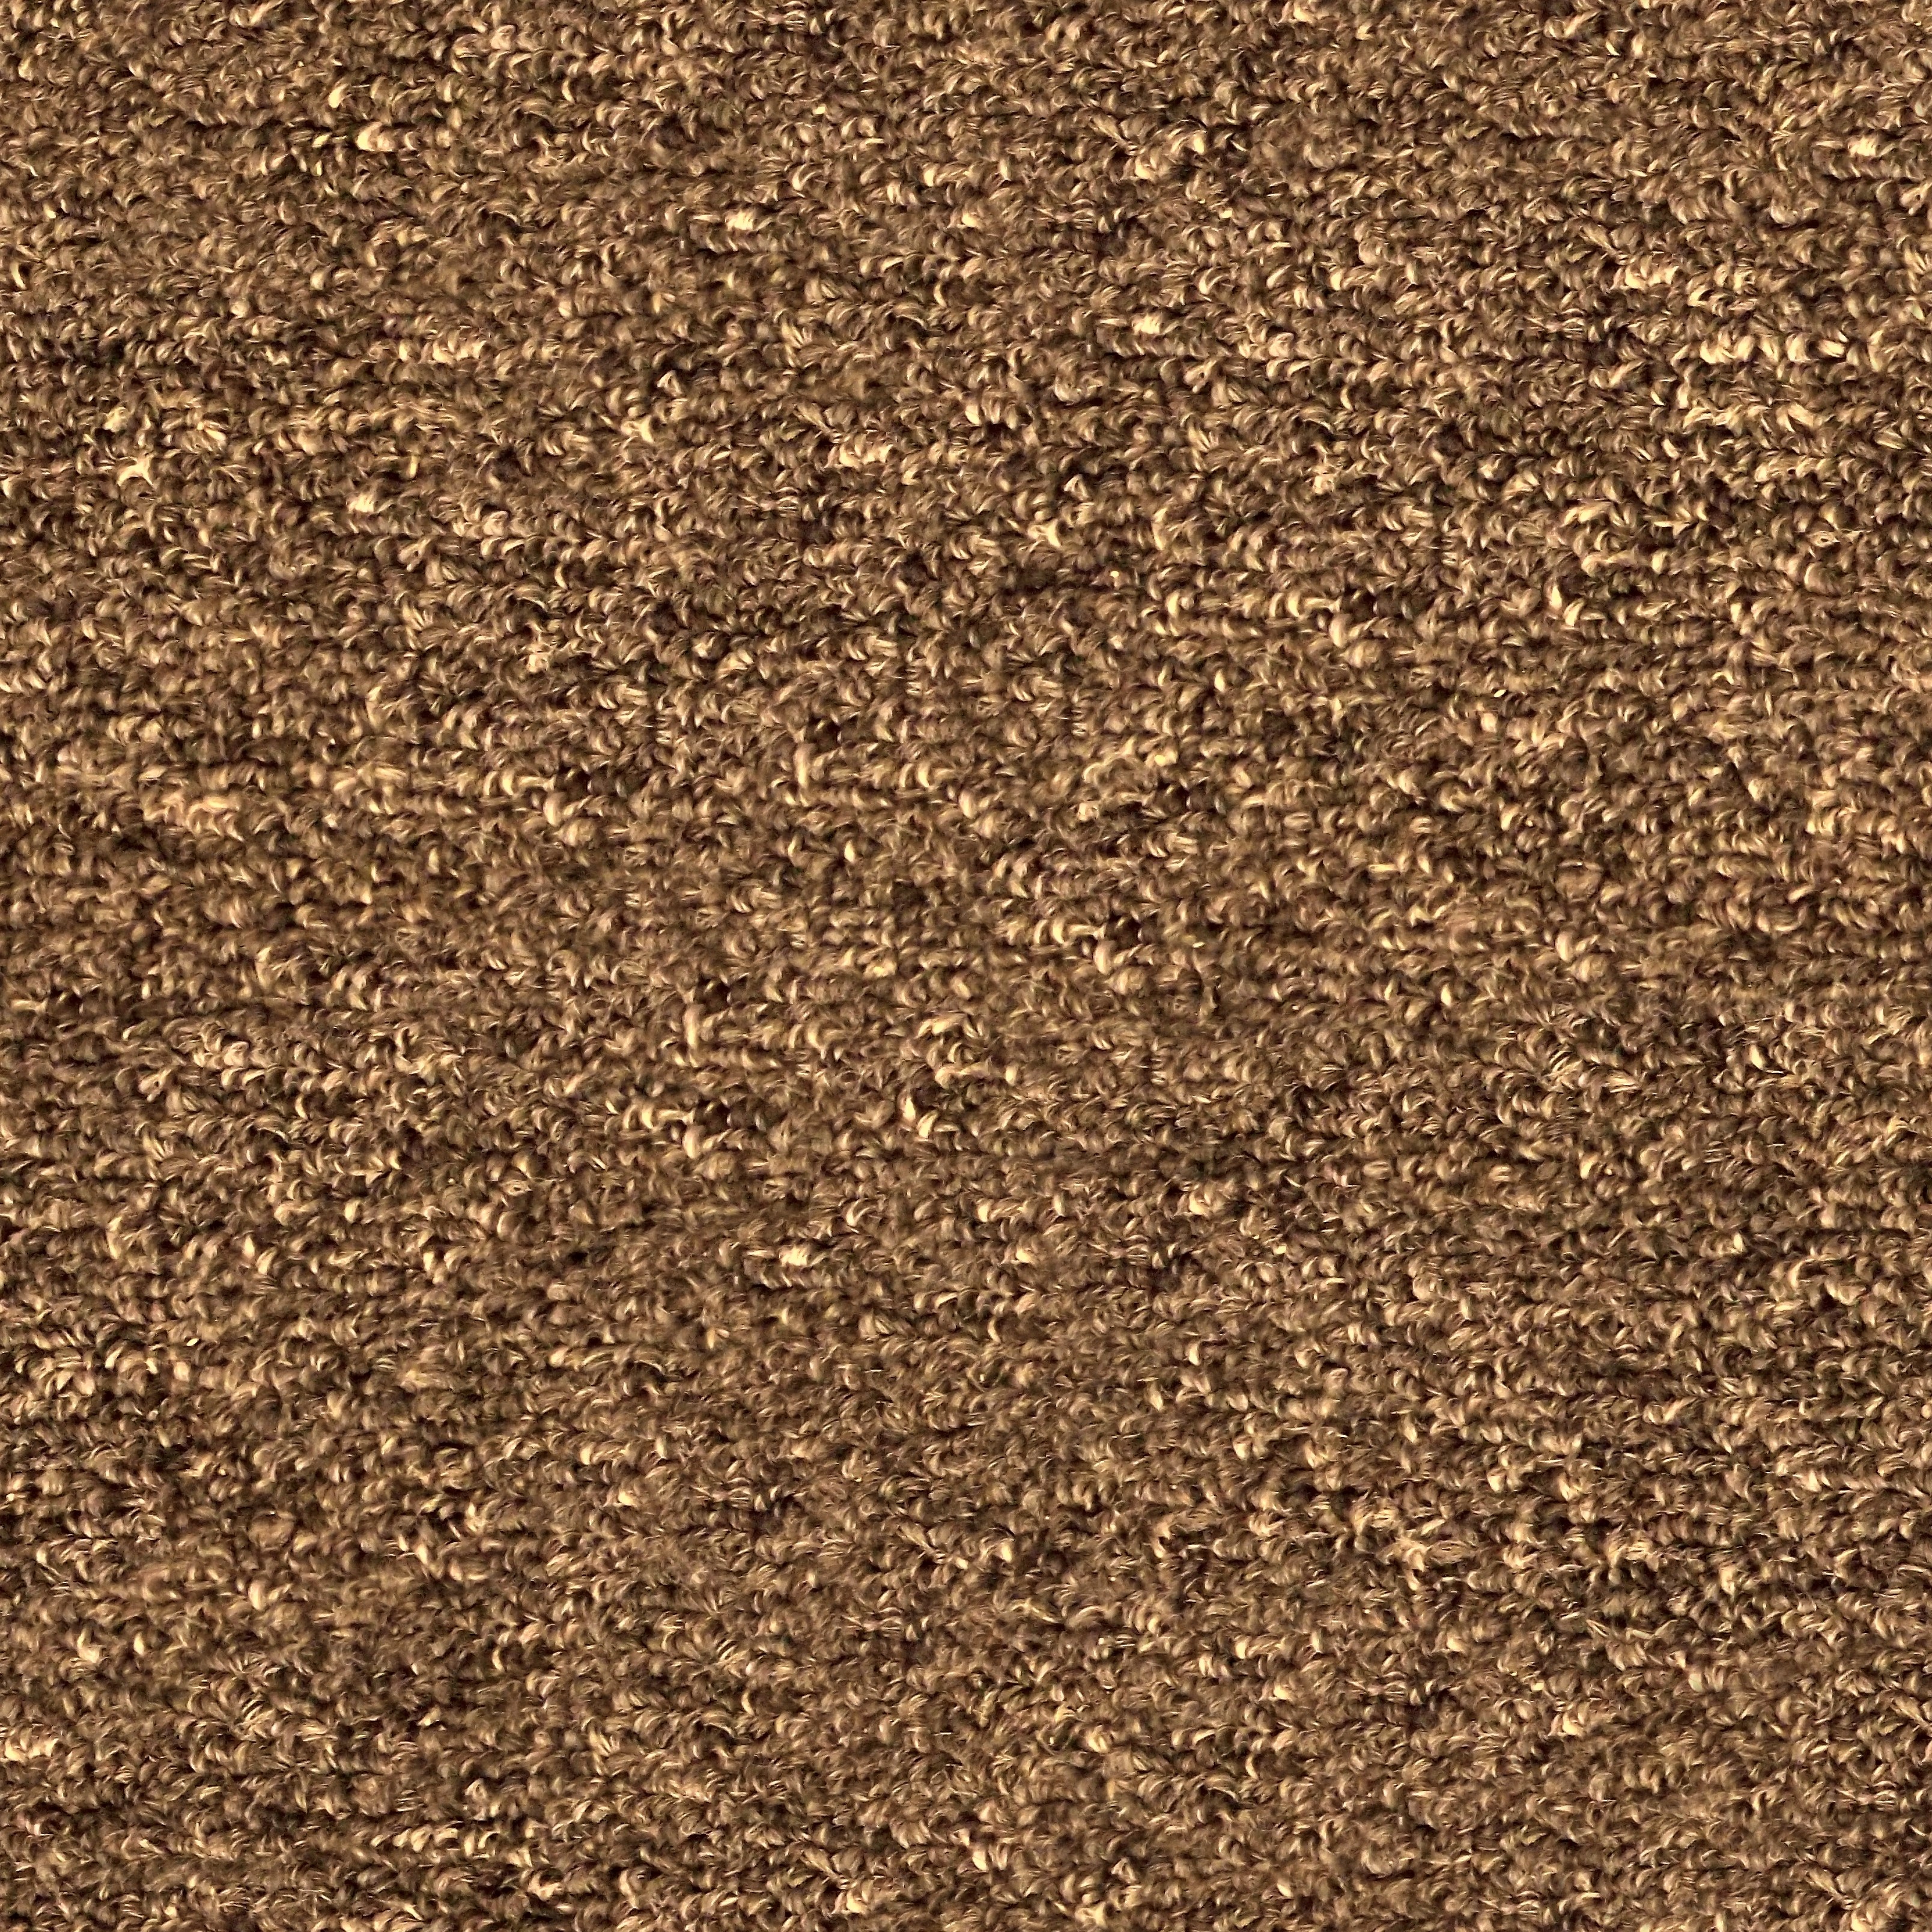
sand, wood, texture, floor, wall, asphalt, brown, rug, soil, material, gravel, carpet, tileable, seamless, flooring, road surface, carpet texture